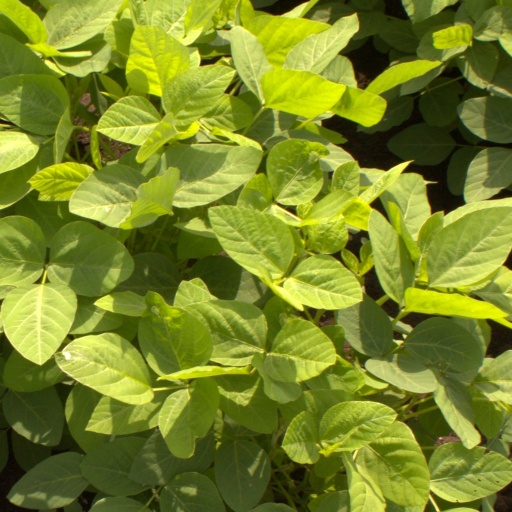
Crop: soybean